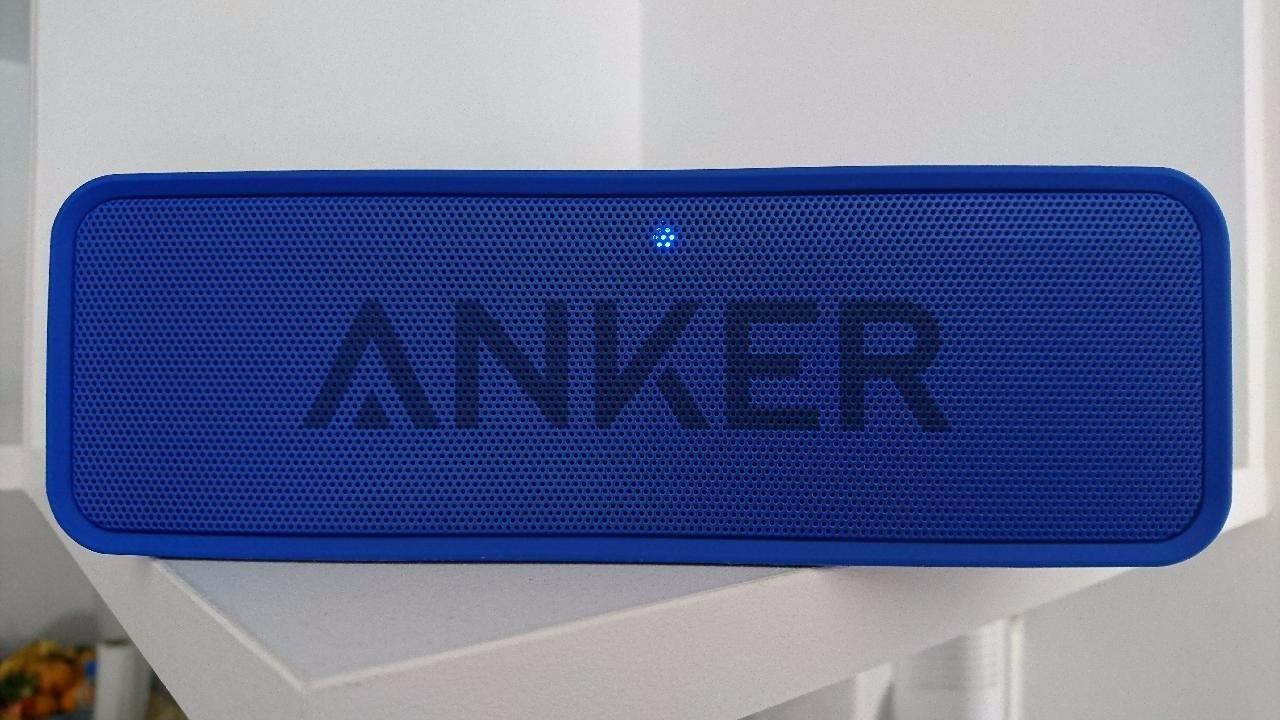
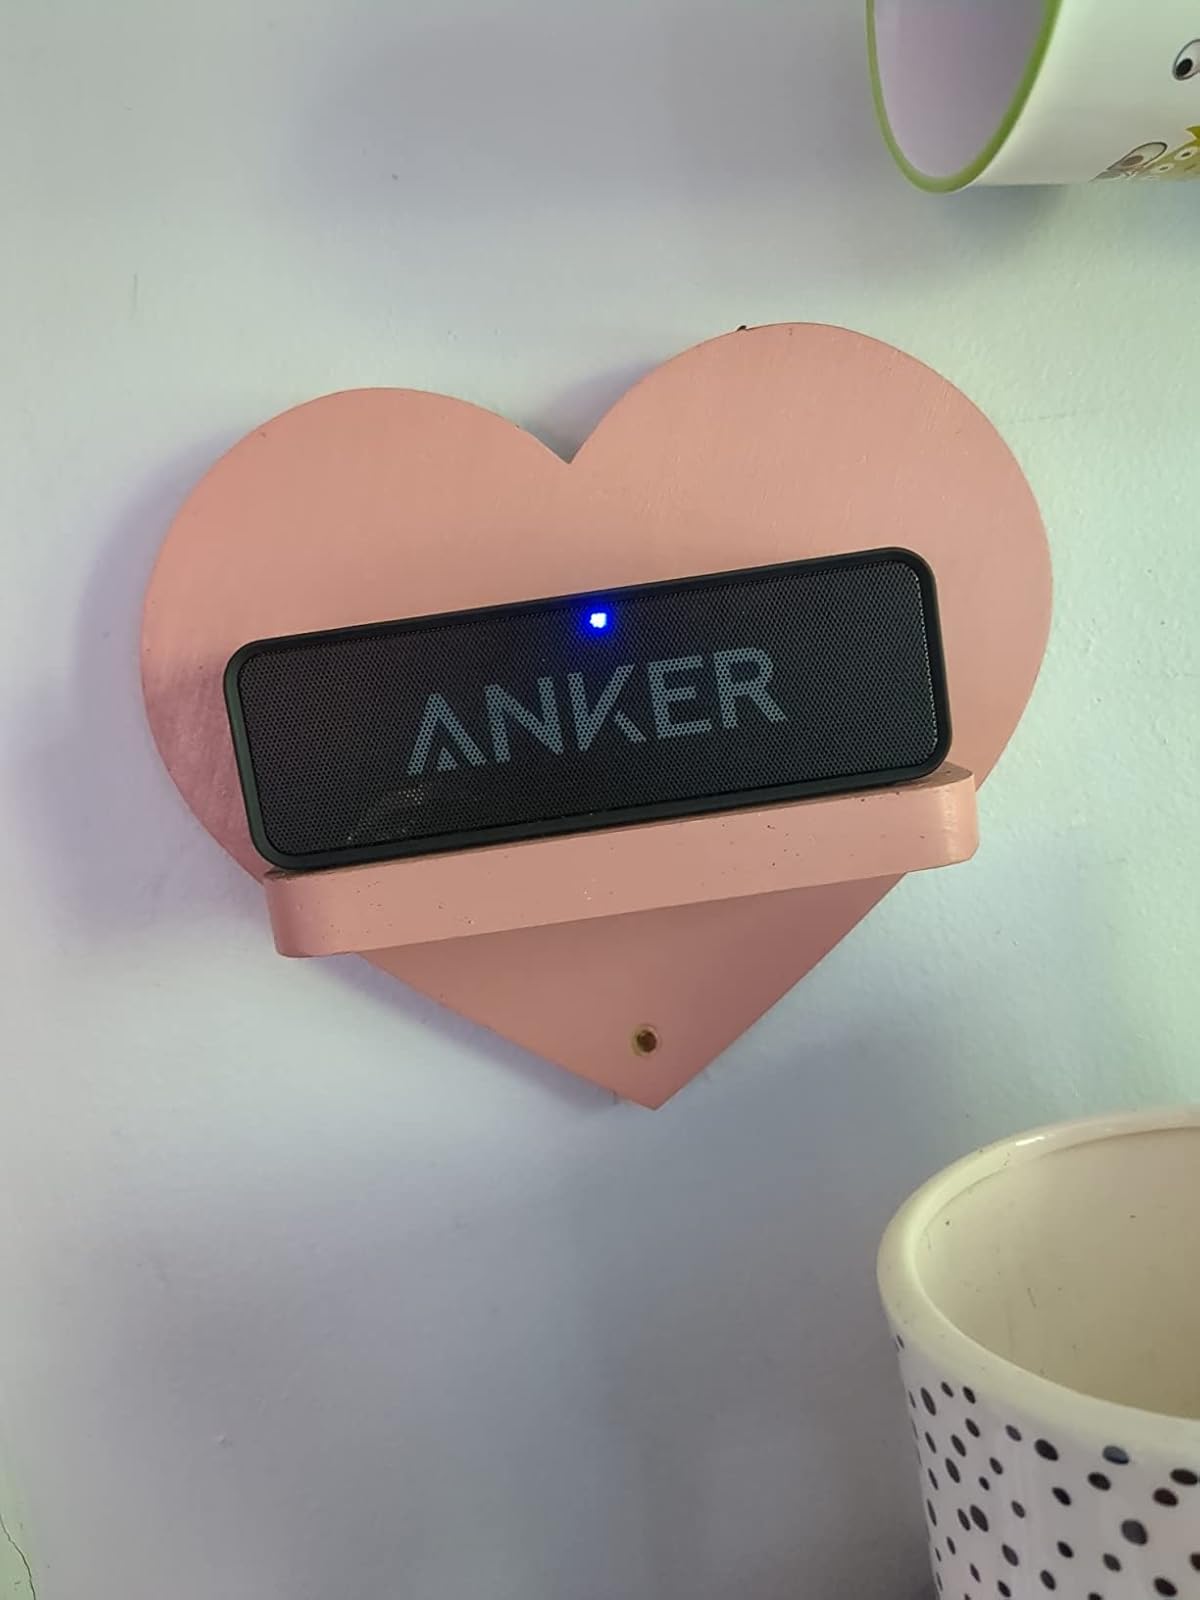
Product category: speaker
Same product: no